Nashville Americans

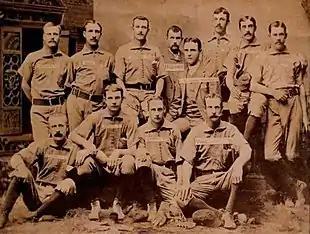
The 1885 Nashville Americans

At the end of the short cross-state trip, Kellogg resigned as manager, feeling overwhelmed by the responsibility in addition to playing and being team captain. John R. Mayberry, a stockholder and businessman in the field of insurance, took control on June 7. Though briefly falling to third place, the Nashvilles played well after the managerial change and retained second by July 3 due in part to a nine-game winning streak from June 17 to 27. Going into Independence Day, nearly the half-way point of the season, they held a 31–19 (.620) record, six games out of first.